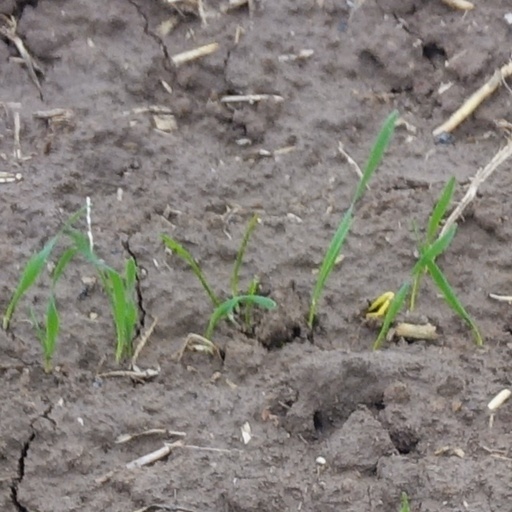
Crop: wheat